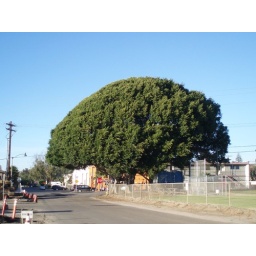
This tree is actually three trees and had a flock of birds flying in and out of it.